Sky position (RA, Dec in degrees): 238.148, -0.506
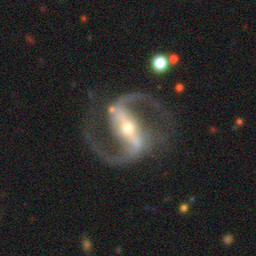
Galaxy morphology: Barred Spiral Galaxies